Monument in Commemoration of the Return of Hong Kong to China

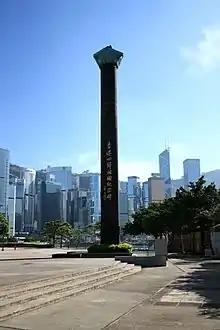
The monument in 2009

The Monument in Commemoration of the Return of Hong Kong to China is an outdoor monument, installed in Golden Bauhinia Square, Wan Chai North, Hong Kong.